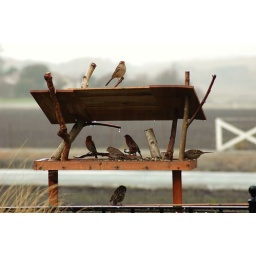
today is a rainy day and my birds aren't laughing so hard at my funky roof over their feeder